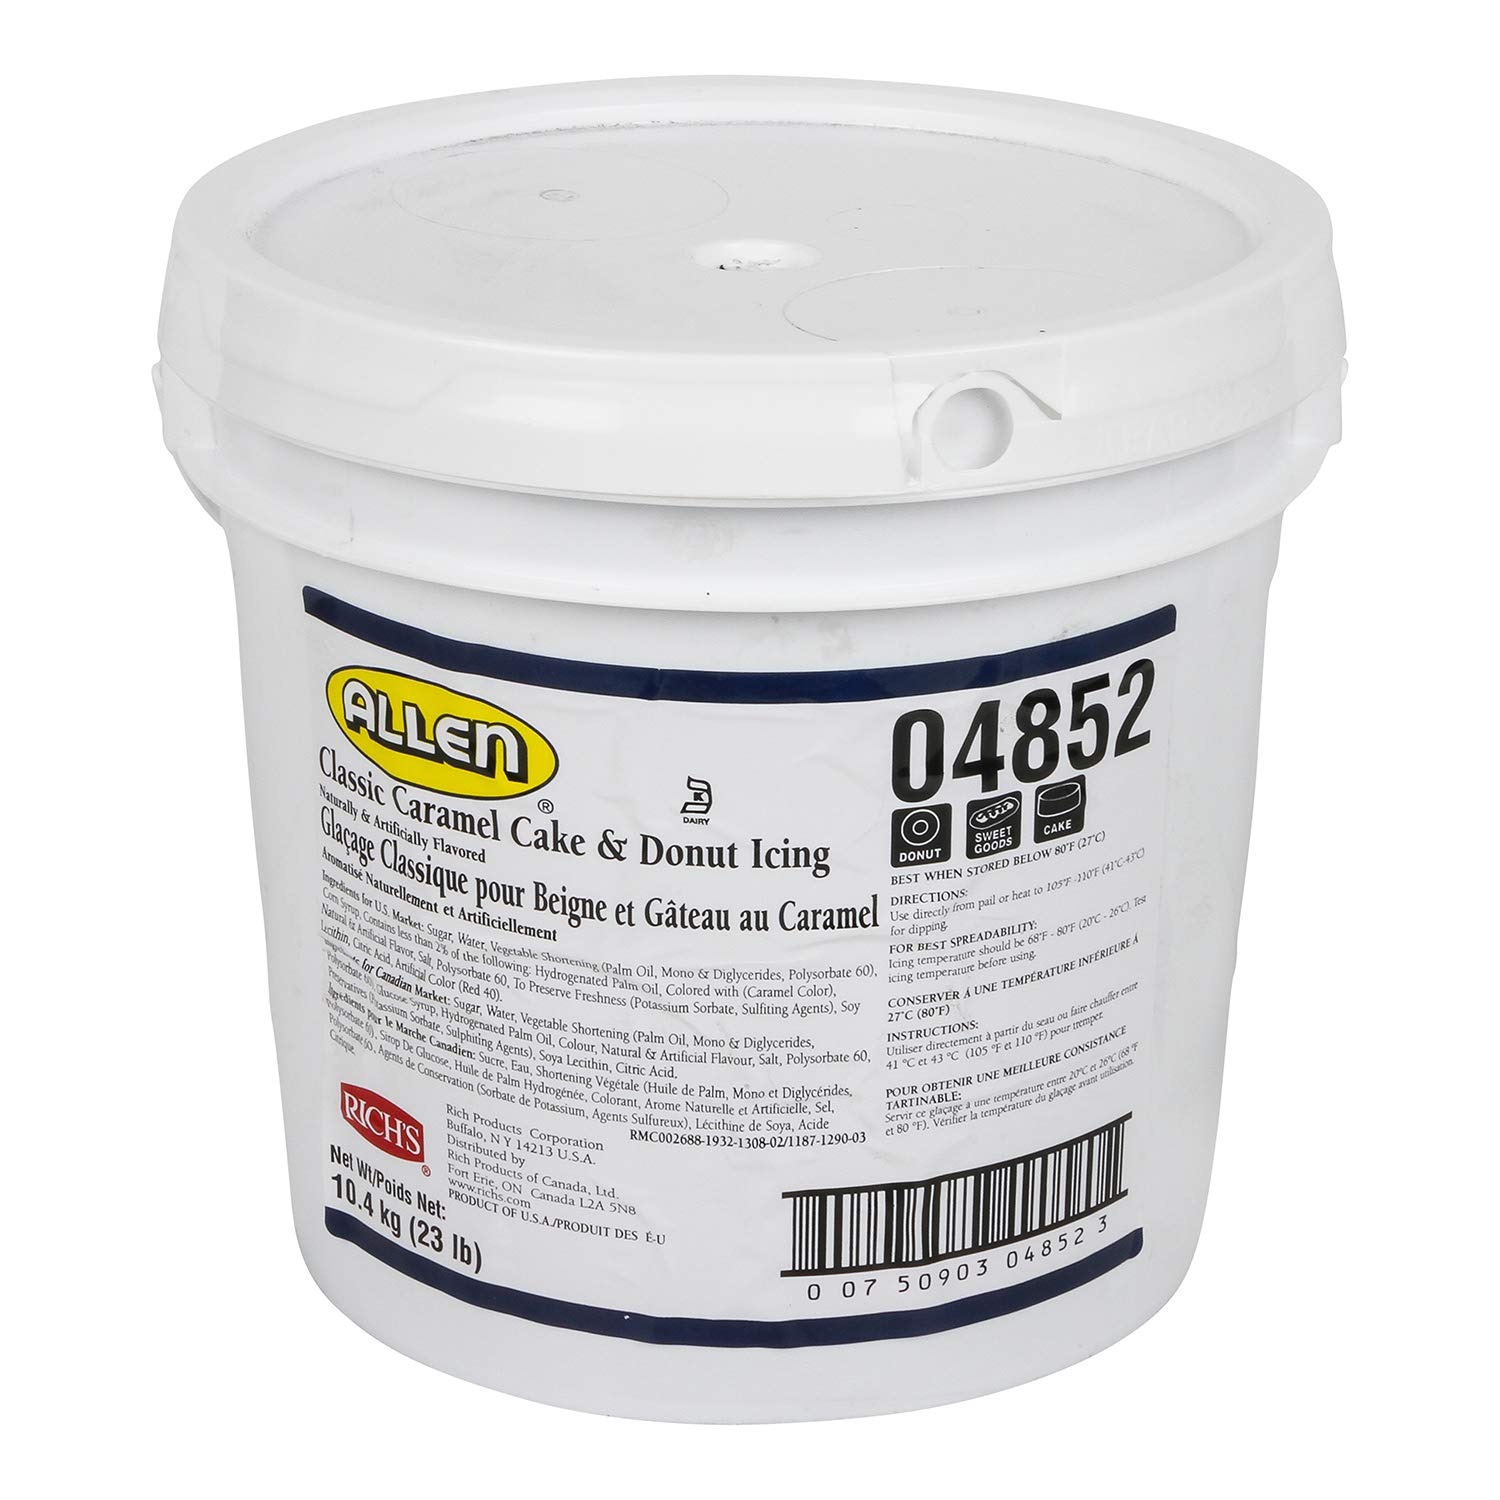
Item Name: Rich's JW Allen Classic Caramel Cake & Donut Icing, 23 lb Pail
Bullet Point 1: AMAZING FLAVOR Our sweet and tasty caramel icing is ideal for dipping, drizzling or pouring over your favorite cakes, donuts, pastries, sweet breads and more.
Bullet Point 2: EASY TO USE Simply heat and use this classic icing for topping everything from cakes and donuts to cupcakes and cookies.
Bullet Point 3: TIME SAVING CONVENIENCE Our ready-to-use glazes and icings will save you tons of prep time. Ideal for In-Store Bakery and Foodservice use!
Bullet Point 4: EMBRACE YOUR CREATIVITY Our variety of icing and frosting flavors and colors provide you with the tools to create something remarkable.
Bullet Point 5: EXPERIENCE AND QUALITY Rich Products Corporation is a trusted partner of exceptional products and business solutions for leading bakery and foodservice outlets around the globe.
Value: 368.0
Unit: Ounce

Price: 67.99